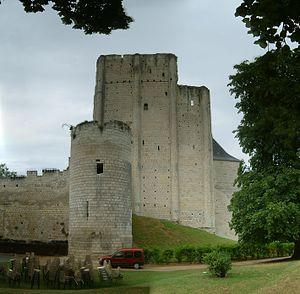
Château de Loches, Loches, FRANCE
Loches est une commune française située dans le département d'Indre-et-Loire, en région Centre-Val de Loire.